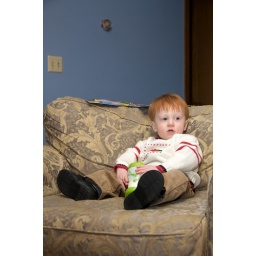
Henry relaxing in a cushy chair with a nice cold cup of whole milk.